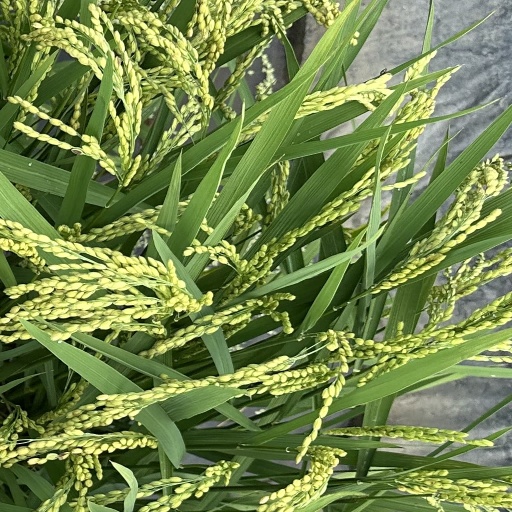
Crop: rice